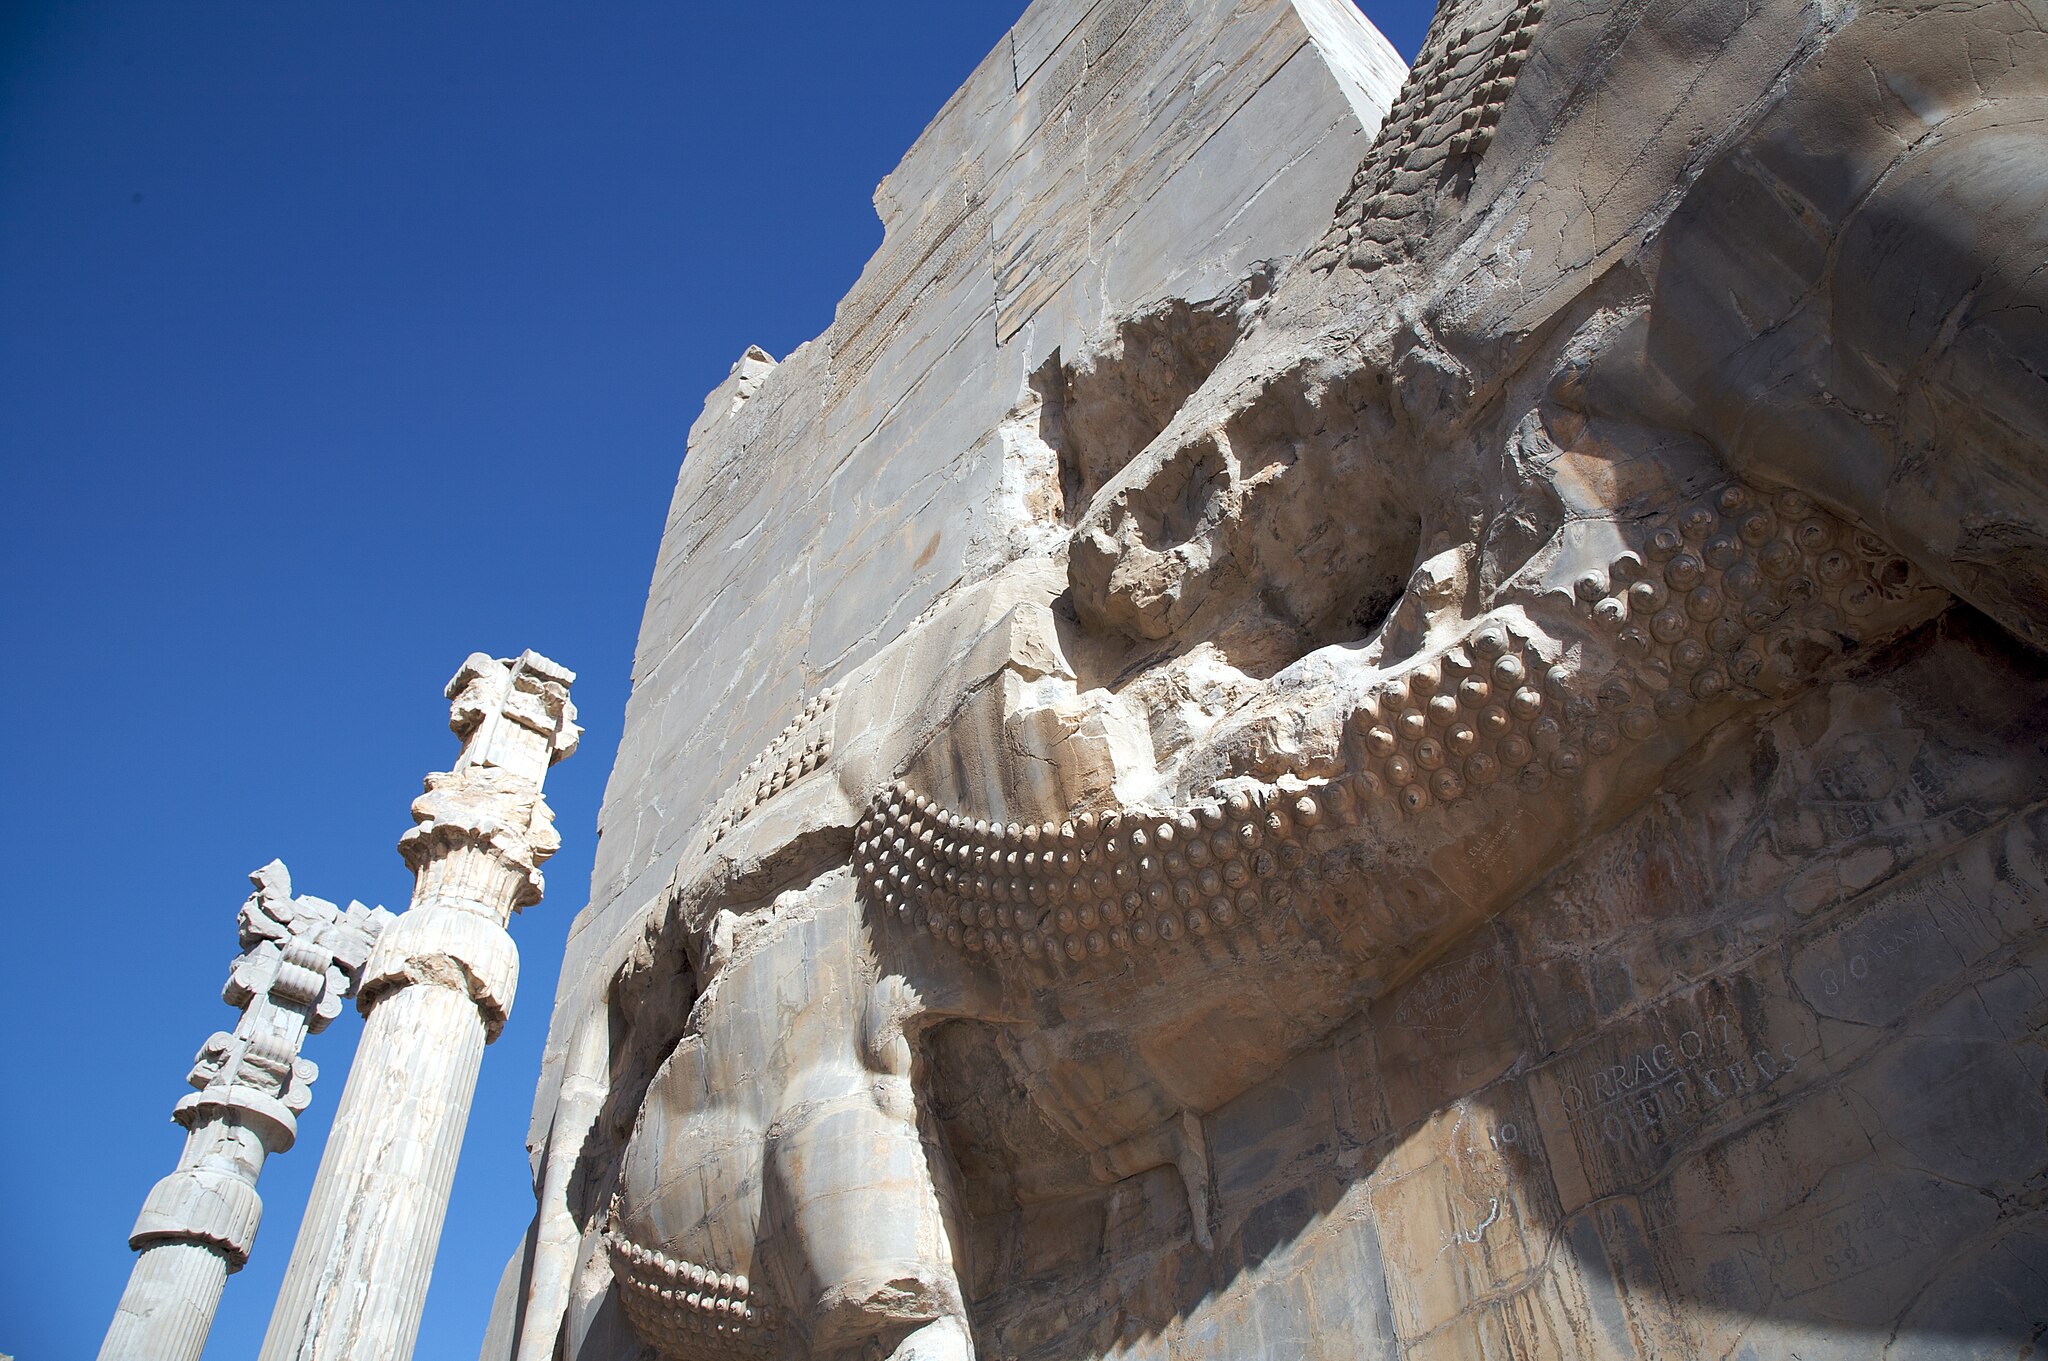
Title: Persepolis (2470987220)
Description: Persepolis, Iran
Date: 2008-05-03 17:01
Categories: Flickr images reviewed by FlickreviewR, 2008 in Persepolis, Details of Gate of All Nations, Photographs by Nick Taylor